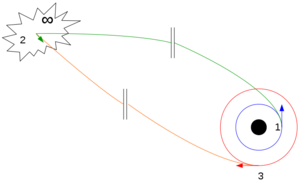
En astronautique le transfert bi-elliptique est une manœuvre permettant de modifier l'orbite d'un véhicule spatial autour d'un objet céleste central. Contrairement au transfert de Hohmann où l'orbite de transfert relie directement l'orbite initiale et l'orbite finale, le transfert bi-elliptique passe par deux orbites de transferts elliptiques. La première emmène le satellite «plus loin» que nécessaire, la deuxième l'amène sur l'orbite finale. Ce procédé peut être avantageux du point de vue de l'énergie requise si l'orbite finale est beaucoup plus haute que l'orbite initiale. C'est pourquoi cet article traite seulement du cas où l'orbite initiale est plus basse que l'orbite finale.